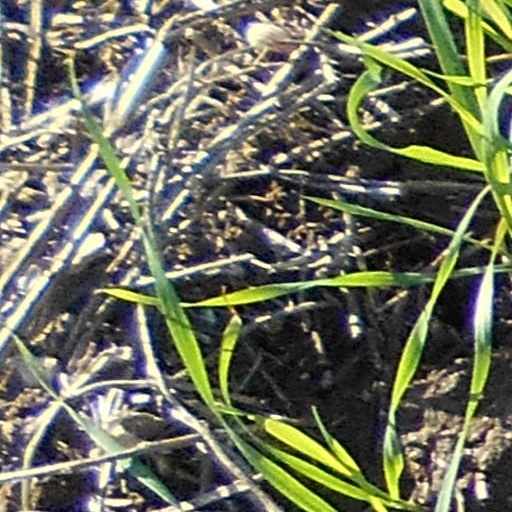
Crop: wheat